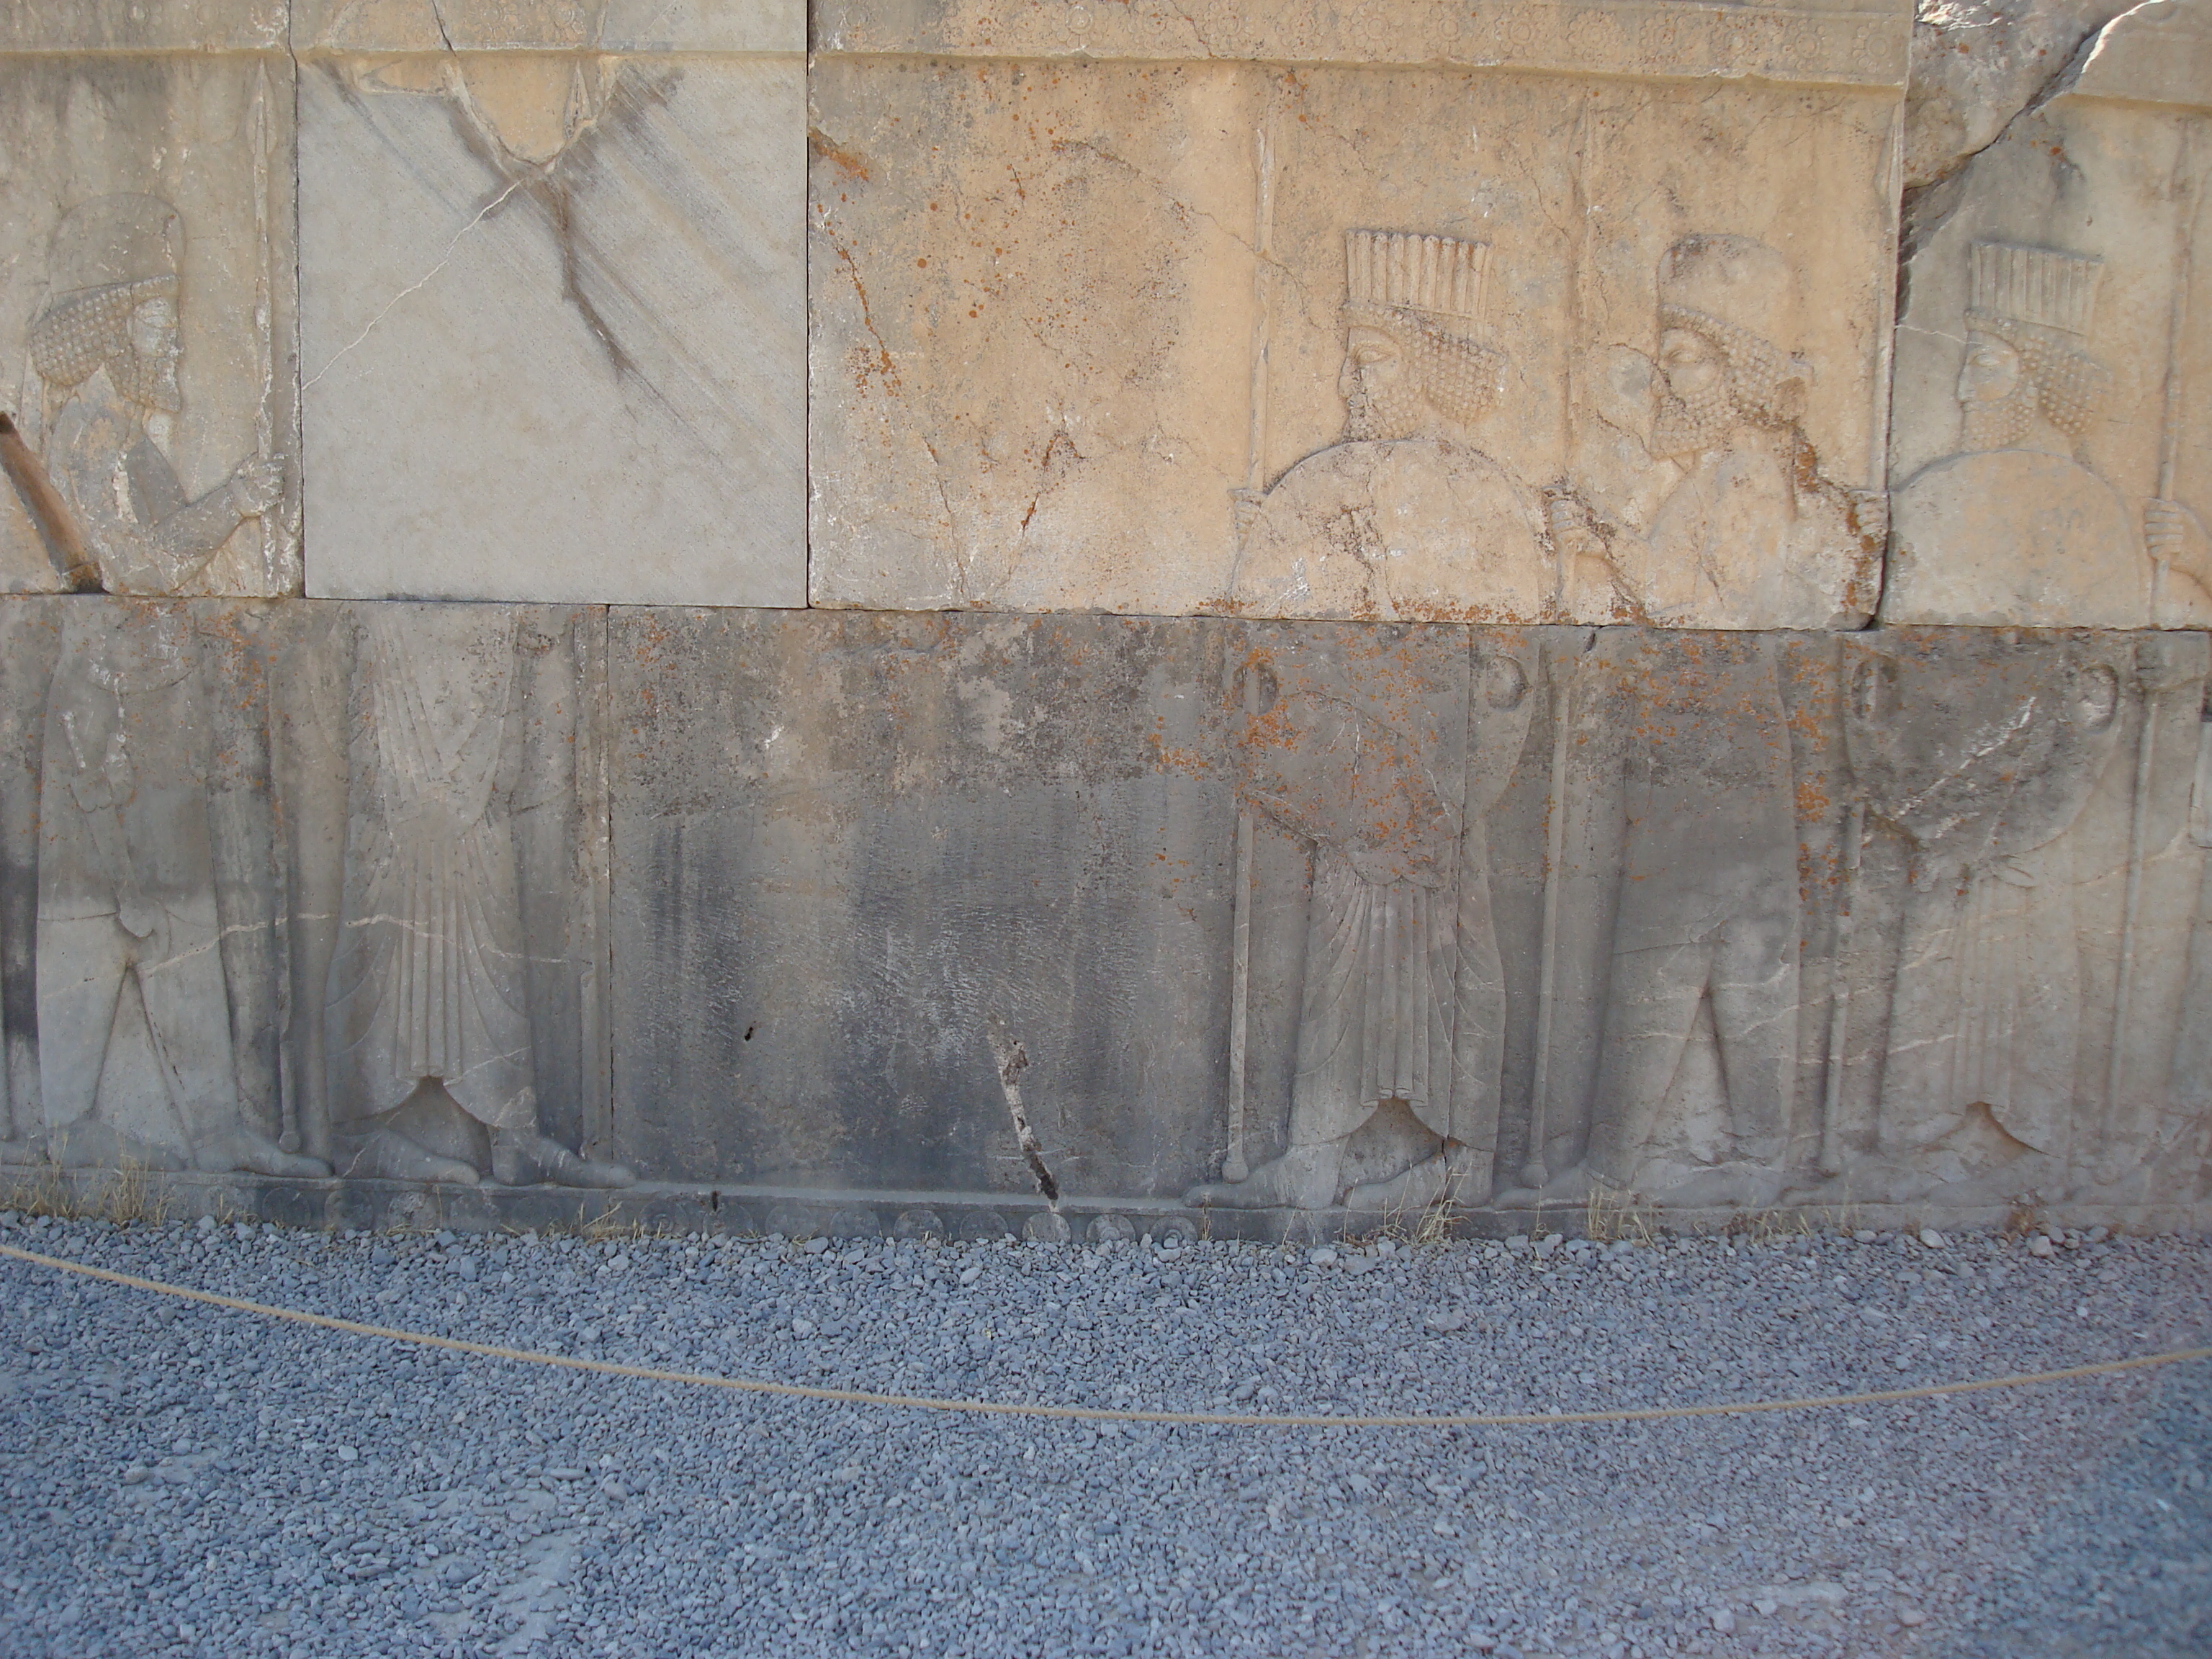
persepolis, persia, iran, shiraz, Achaemenid, Darius, empire, Cyrus, ancient, wall, concrete, cement, stone wall, beige, limestone, composite material, reinforced concrete